Claribel Alegría

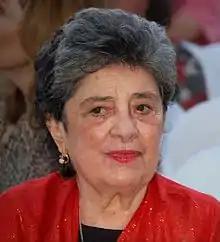
Alegría at the 3rd annual International Poetry Festival in Granada.

Clara Isabel Alegría Vides (May 12, 1924 – January 25, 2018), also known by her pseudonym Claribel Alegría, was a Nicaraguan-Salvadoran poet, essayist, novelist, and journalist who was a major voice in the literature of contemporary Central America. She was awarded the 2006 Neustadt International Prize for Literature.